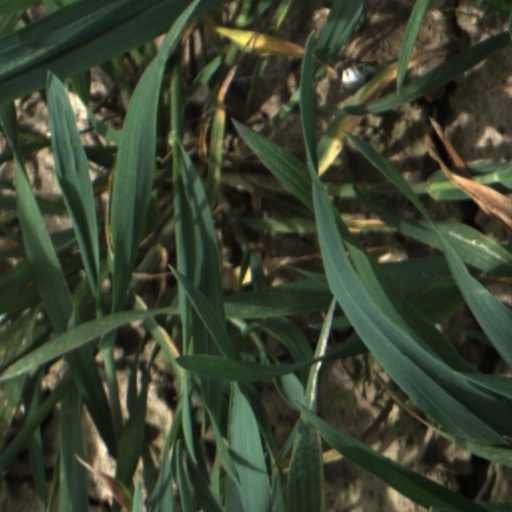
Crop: wheat